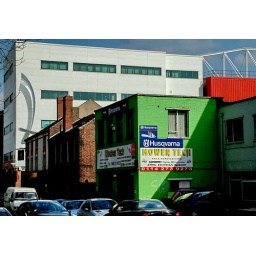
Green wall in John Street contrasts with red and white of the Sheffield United stadium